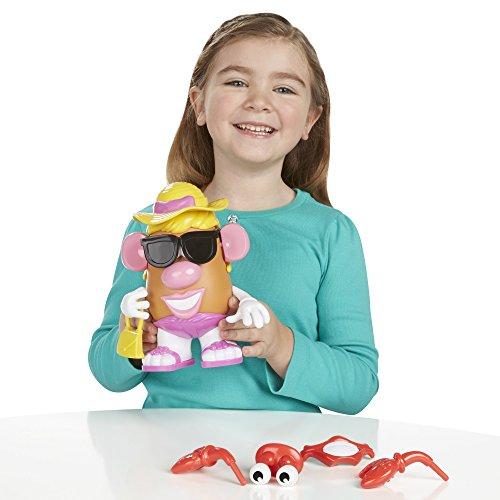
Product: Playskool Mrs. Potato Head Beach Spudette
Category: Toys & Games | Collectible Toys | Statues, Bobbleheads & Busts | Bobbleheads
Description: Potato Head figure encourages mixing and mashing fun.
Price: $21.83
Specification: ProductDimensions:4.2x12x8inches|ItemWeight:1.55pounds|ShippingWeight:1.55pounds(Viewshippingratesandpolicies)|DomesticShipping:Currently,itemcanbeshippedonlywithintheU.S.andtoAPO/FPOaddresses.ForAPO/FPOshipments,pleasecheckwiththemanufacturerregardingwarrantyandsupportissues.|InternationalShipping:ThisitemcanbeshippedtoselectcountriesoutsideoftheU.S.LearnMore|ASIN:B00NW25RLA|Itemmodelnumber:B1005AS0|Manufacturerrecommendedage:24monthsandup